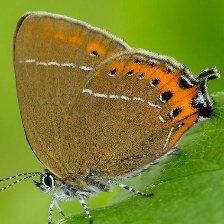
Species: BLACK HAIRSTREAK
Butterfly family (ImageNet category): lycaenid_butterfly